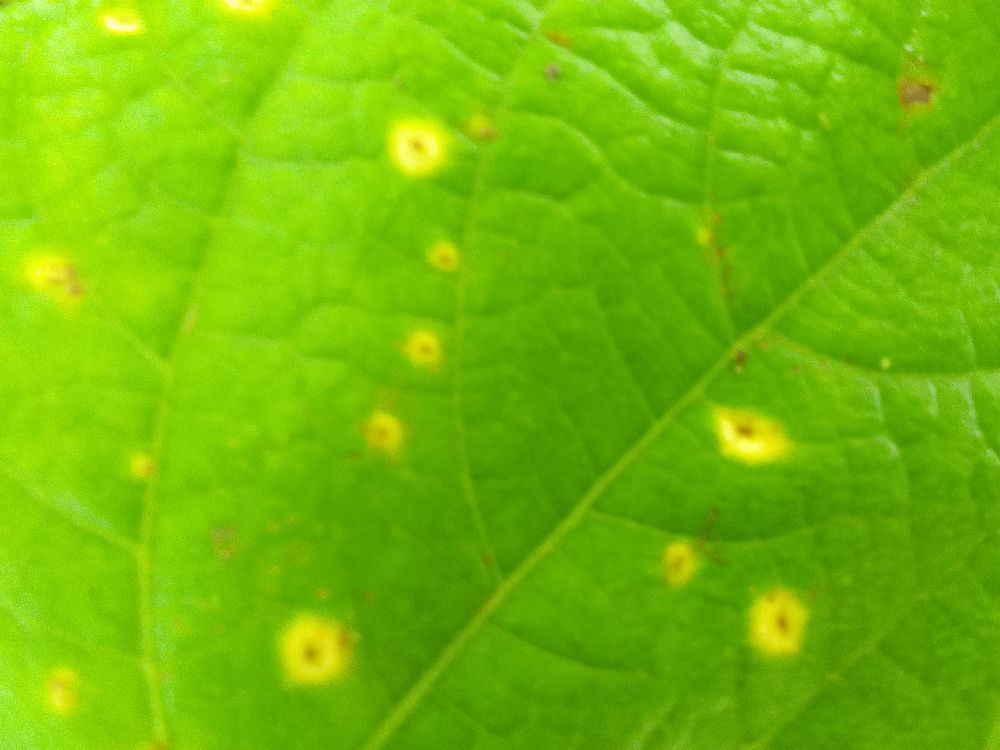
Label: rust